Ram Saroj Yadav

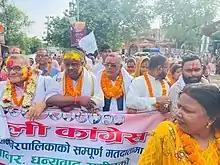
Provincial minister Ram Saroj Yadav along with Janakpur mayor Manoj Kumar Sah and deputy mayor Kishori Sah in his winning rally along with

He came in active politics while he was studying at RRM Campus, Janakpur. He has also served as the chairman of District Development Committee, Dhanusha.